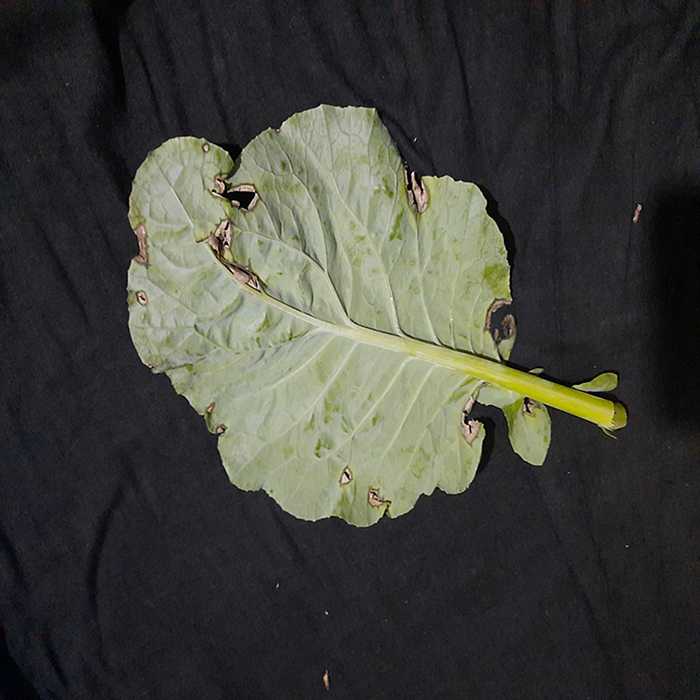
Plant: Cauliflower
Label: Downy mildew